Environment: real
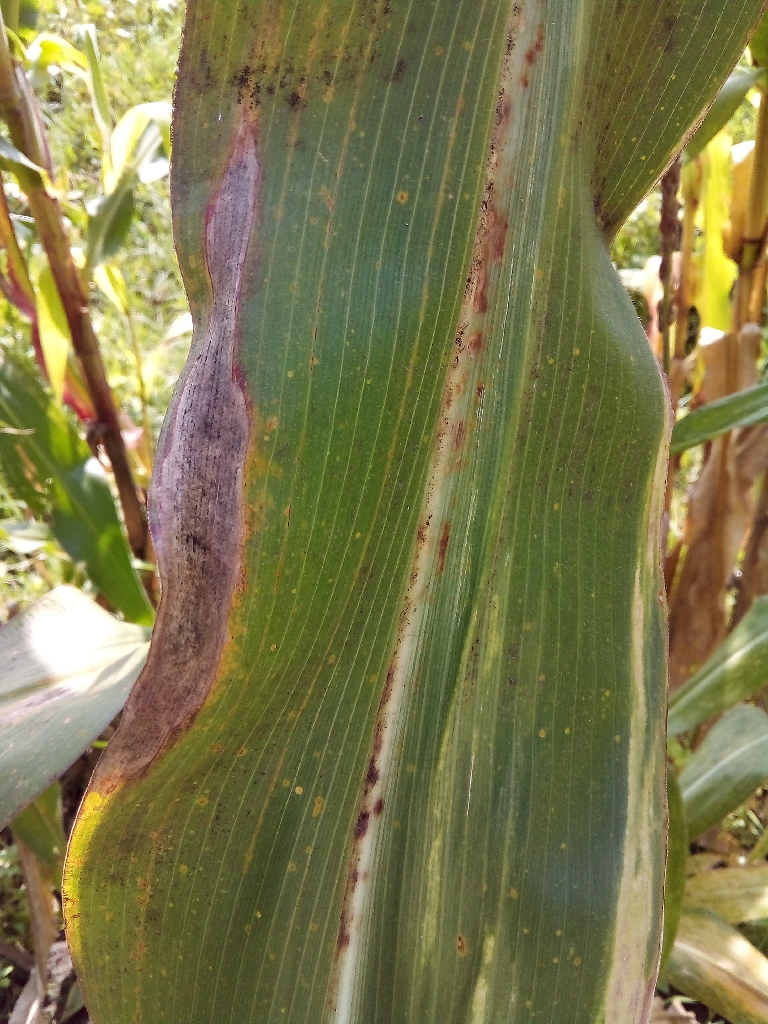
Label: northern_corn_leaf_blight